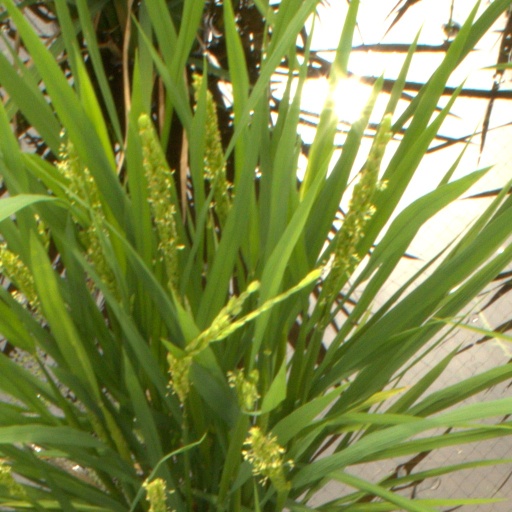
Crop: rice